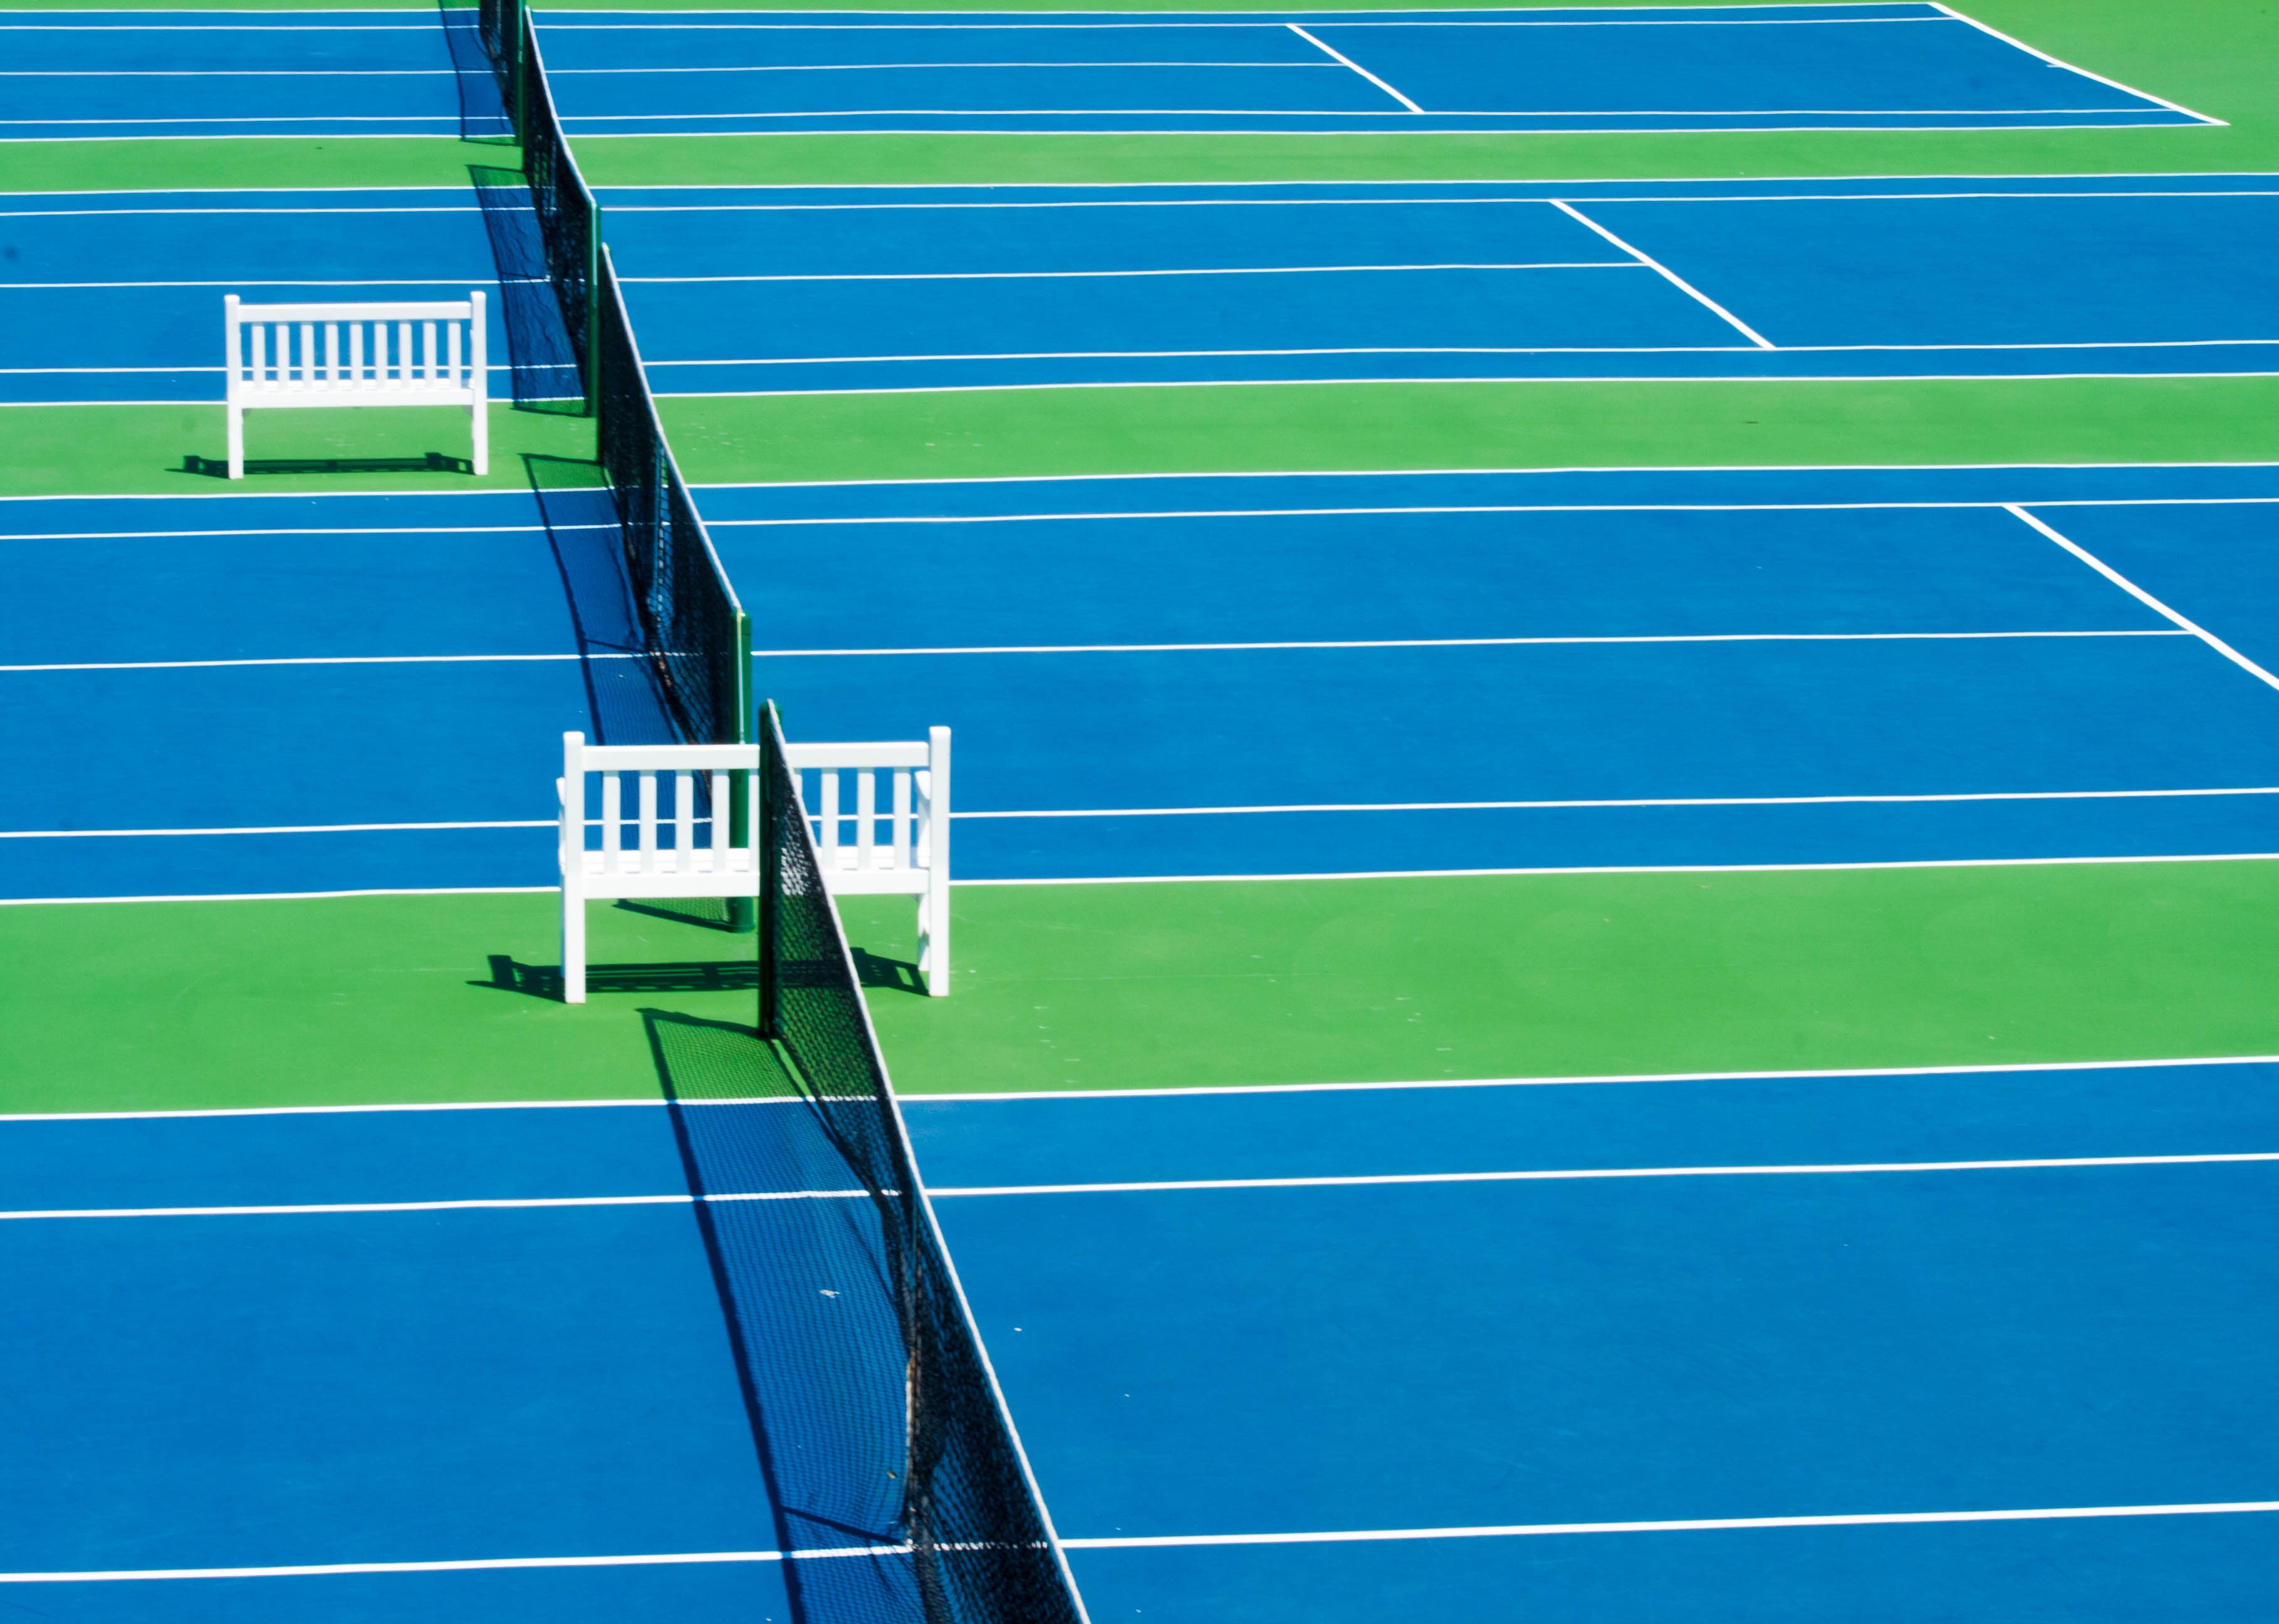
structure, stadium, baseball field, tennis court, tennis, sports, net, sport venue, soccer specific stadium